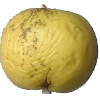
Label: Apple Golden 1